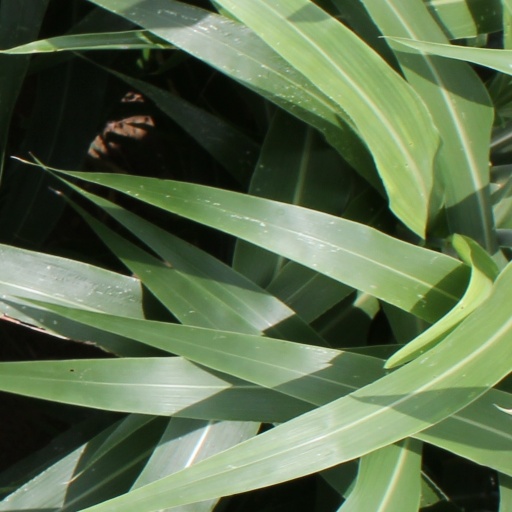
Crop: sorghum